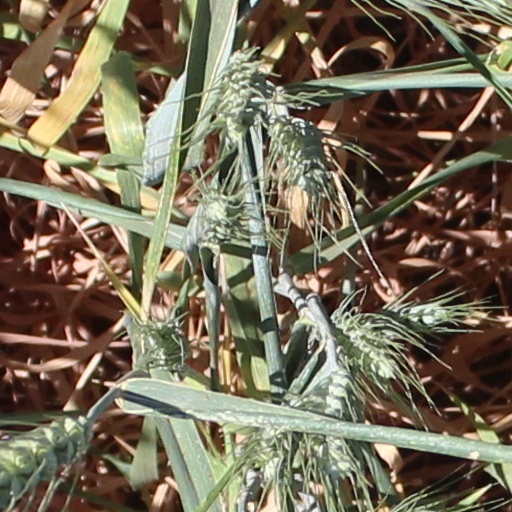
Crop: wheat